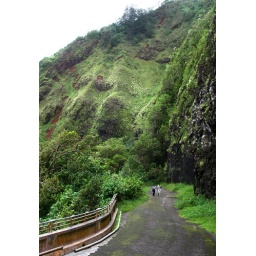
road in green